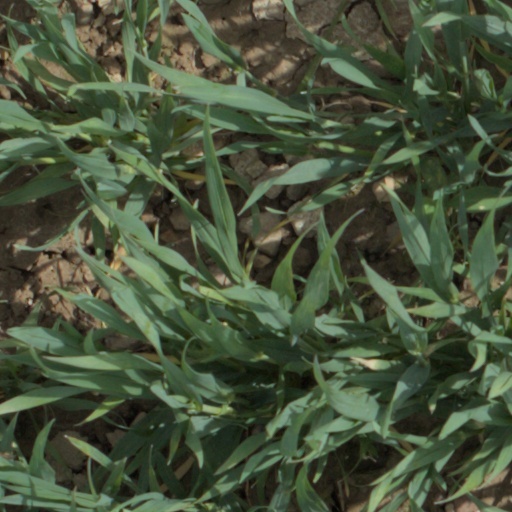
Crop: wheat